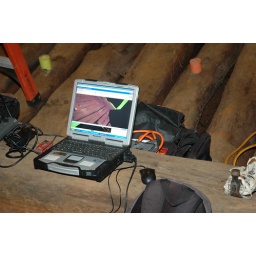
A close examination of the computer screen shows some of the digital information gathered by the laser scanner.